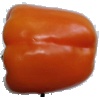
Label: orange_pepper